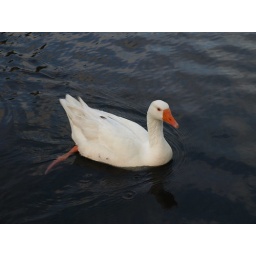
swimming in the water